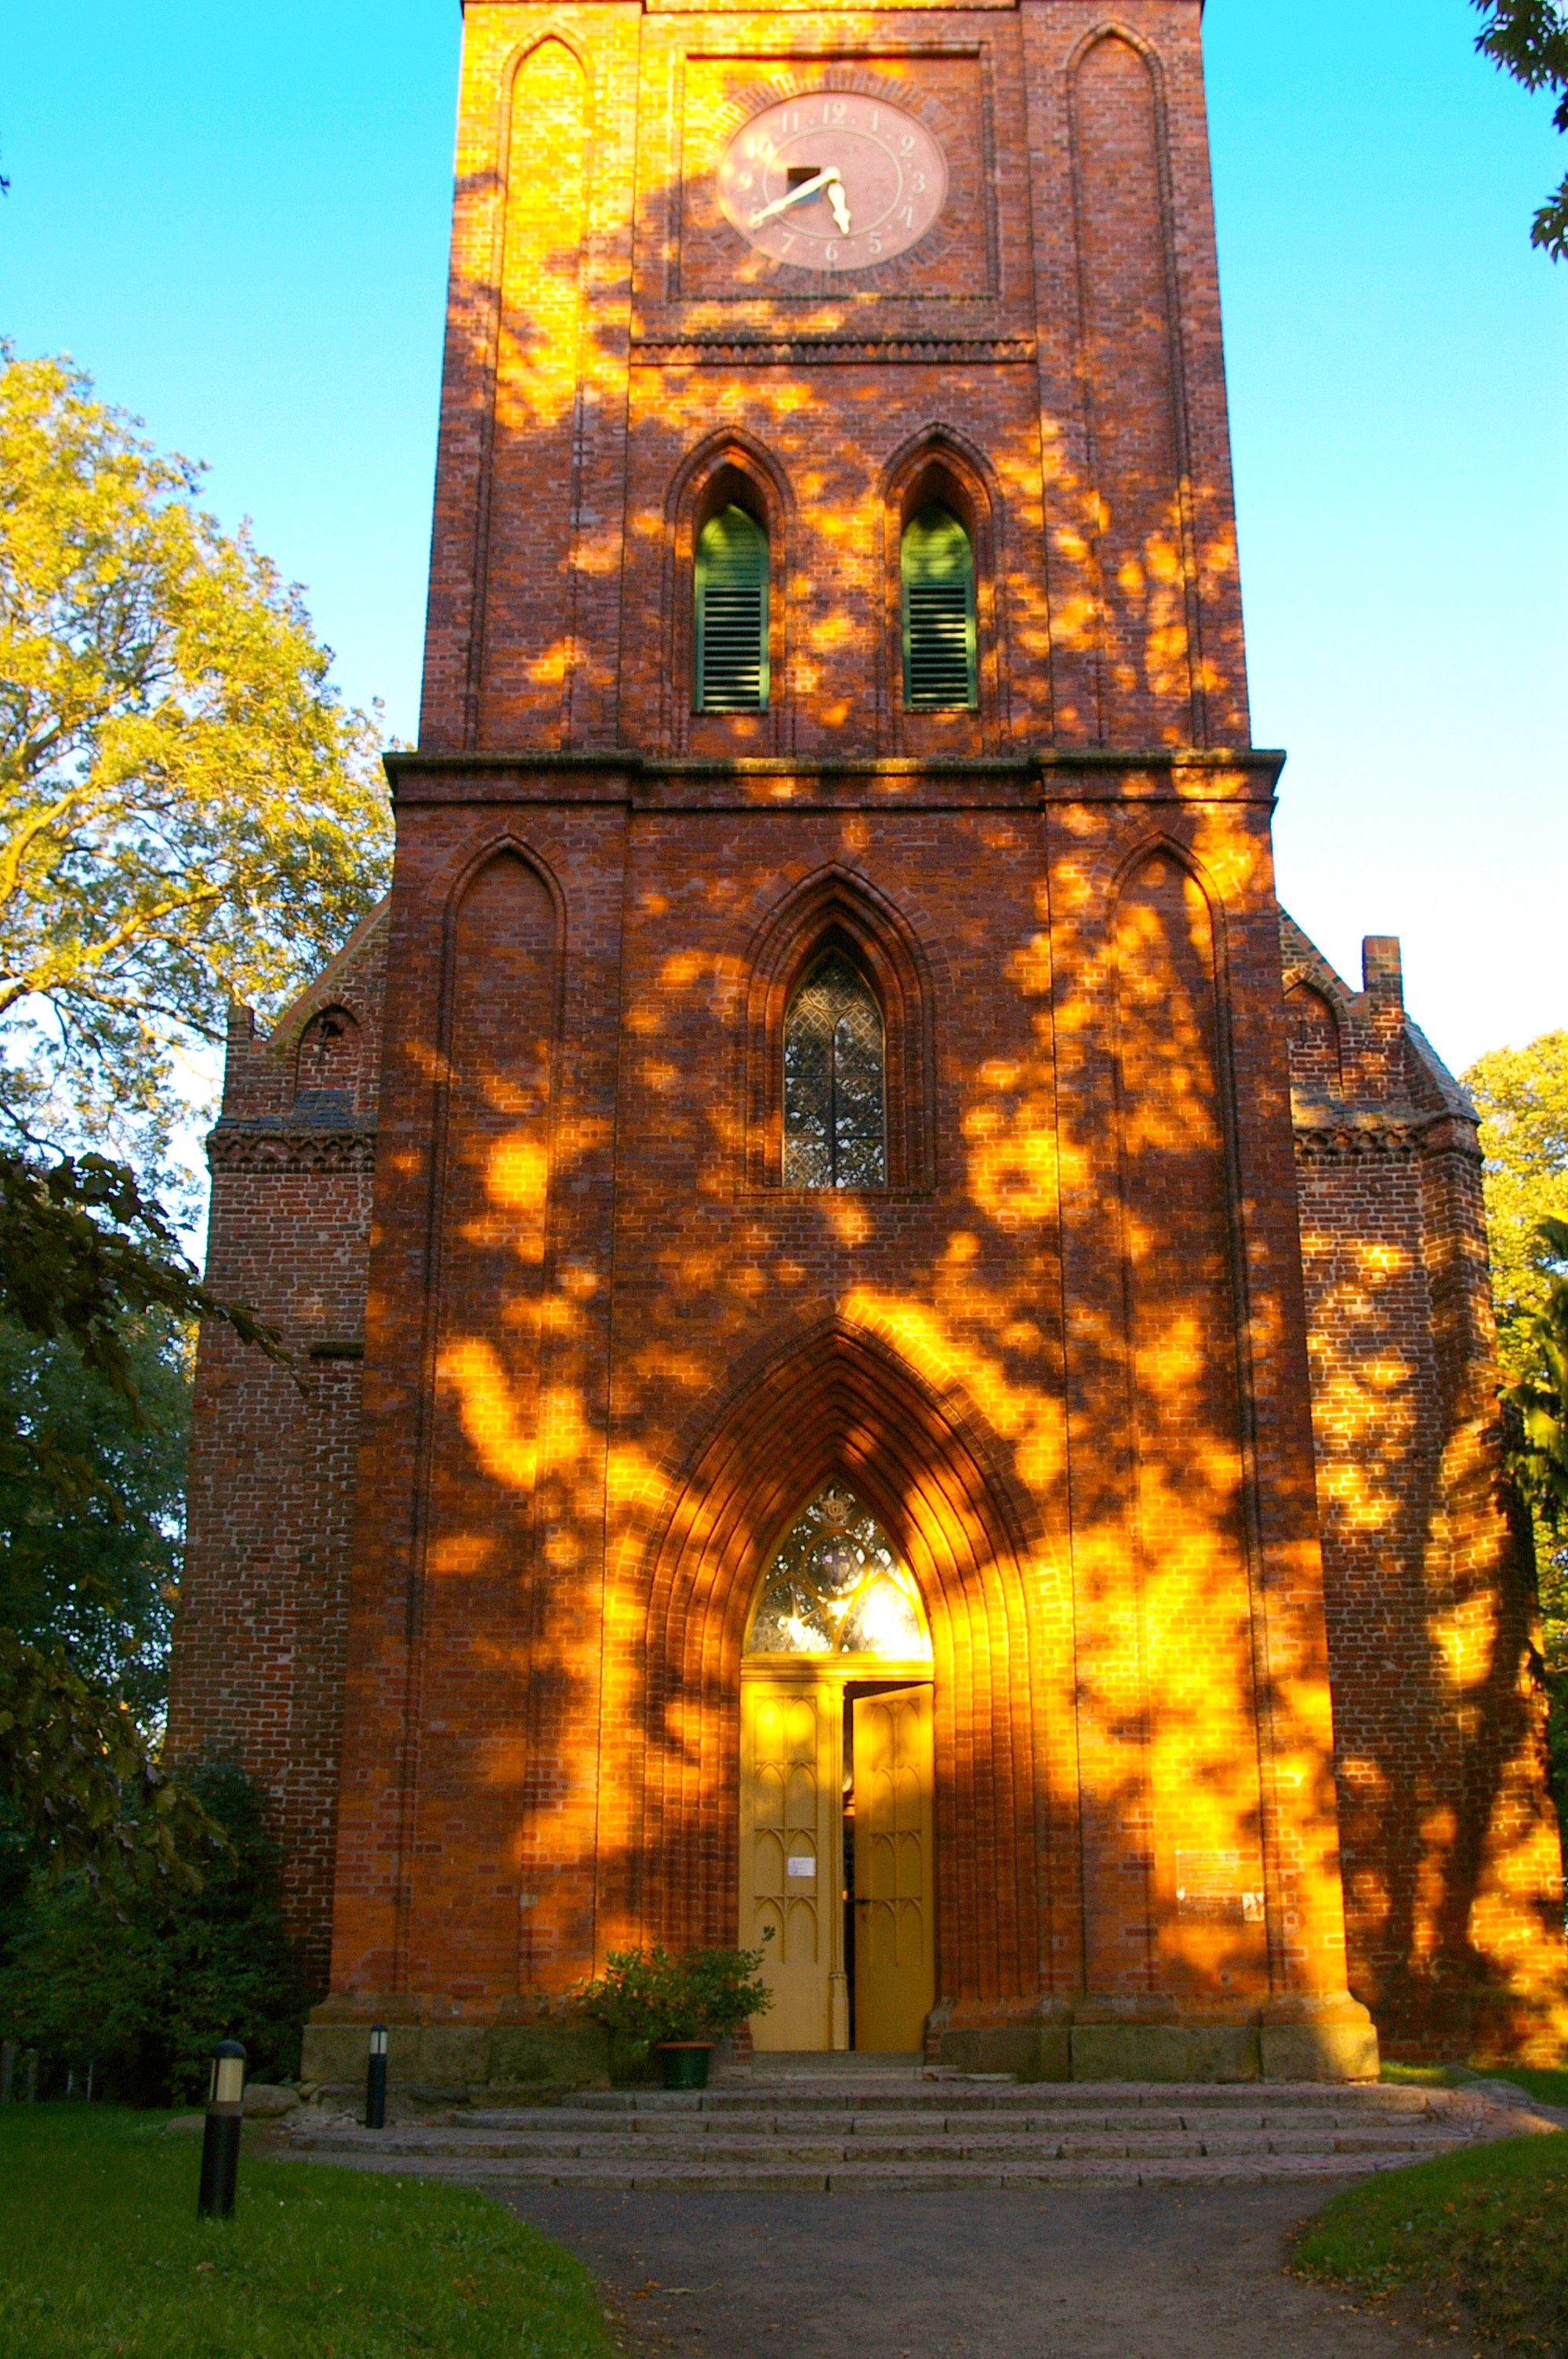
nature, outline, light, architecture, sun, sunset, sunlight, building, atmosphere, mystical, dark, evening, twilight, orange, tower, autumn, shadow, religion, romantic, landmark, contrast, church, chapel, place of worship, fantastic, mysterious, faith, bricks, rays, history, mood, input, middle ages, fairytale, sunbeam, atmospheric, afterglow, evening sky, house of worship, shadow play, ray of hope, lichtblick mood, discoloration, church entrance